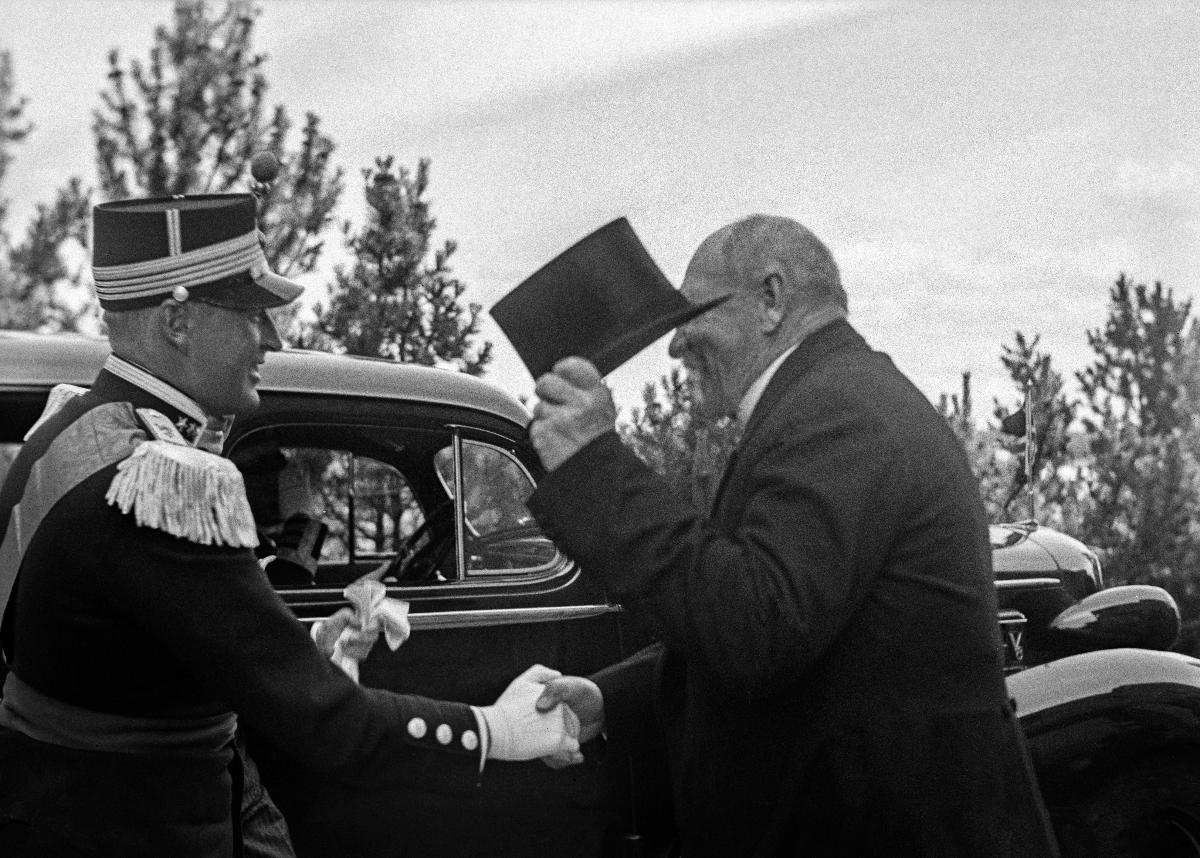
Norjan kruununprinssiparin virallinen vierailu Suomeen
Norska kronprinsparets officiella besök i Finland; Norwegian Crownprince and Princess on official visit to Finland
sisällön kuvaus: Norjan kruununprinssiparin virallinen vierailu Suomeen 1936. Suomen presidentti Svinhufvud toivottaa Norjan kruununprinssi Olavin tervetulleeksi Kultarantaan, Naantaliin 6.7.1936. content description: Norwegian Crownprince and Princess on official visit to Finland 1936. Finnish President Svinhufvud welcomes Crown prince  Olav of Norway to Kultaranta, Naantali 6.7.1936. innehållsbeskrivning: Norska kronprinsparets officiella besök i Finland 1936. Finlands president Svinhufvud hälsar Norges kronprins Olav välkommen till Gullranda i Nådendal 6.7.1936.
Kuvaaja: Sundström, Hugo, kuvaaja
Vuosi: 1936
Paikka: Kultaranta; Pohjoismaat, Suomi, Varsinais-Suomi, Naantali
Aiheet: Olavi V; Svinhufvud, Pehr Evind; kuninkaalliset; valtiovierailut; vierailut; Norja; HBL; royalty; state visits; visits; royalties; Norway; kungligheter; statsbesök; besök; Norge; visit; officiella besök